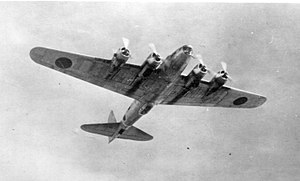
Boeing B-17 Flying Fortress / Operationel historie / B-17 som krigsbytte / Japan
Denne B-17D blevtaget som bytte i Filippinerne, malet i japanske farver og fløjet til Japan for teknisk evaluering.
Boeing B-17 Flying Fortress er et firemotors tungt bombefly, udviklet i 1930erne for United States Army Air Corps. Det konkurrerede imod firmaerne Douglas og Martin for en kontrakt på at bygge 200 bombefly. Boeings model havde bedre specifikationer end begge konkurrenterne, og overtraf USAACs krav til flyet. Selv om Boeing tabte kontrakten fordi prototypen havarerede, bestilte USAAC yderligere 13 stk. B-17 til yderligere evaluering. Fra sin introduktion i 1938, blev B-17 Flying Fortress videreudviklet igennem adskillige designforbedringer, og endte med at blive verdens tredjemest producerede bombefly, efter B-24 og multirolle-flyet Ju 88.